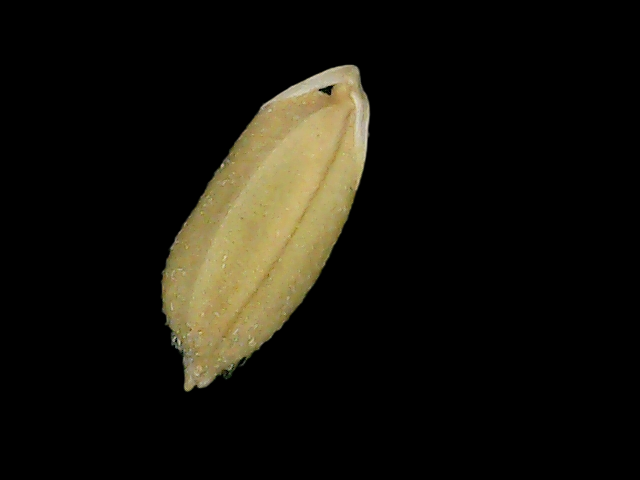
Rice variety: Bd52